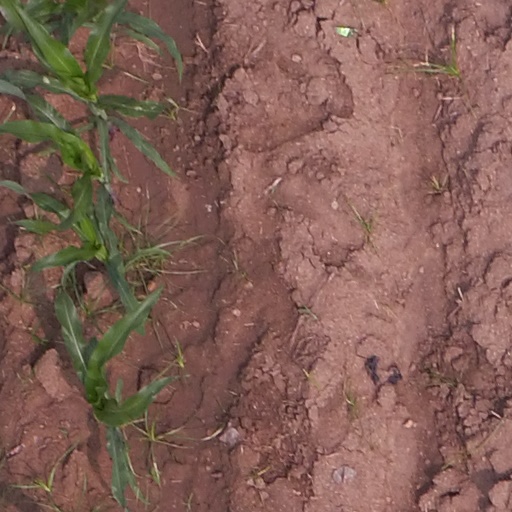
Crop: maize; corn